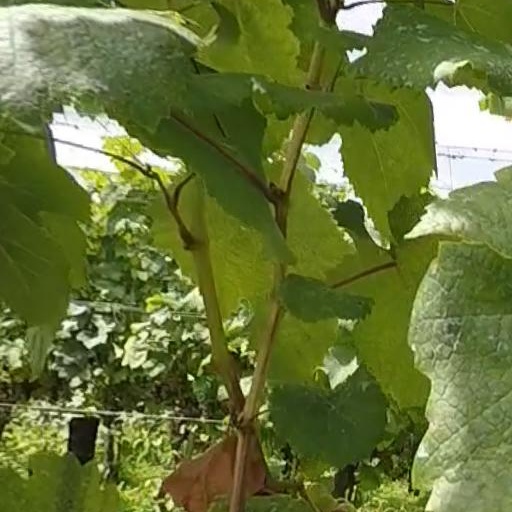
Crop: grape